Acrobatic gymnastics at the 2001 World Games – Women's group

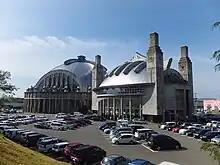
Akita City Gymnasium

The women's competition at the 2001 World Games in Akita was played from 19 to 21 August. 15 acrobatic gymnastics competitors, from 5 nations, participated in the tournament. The acrobatic gymnastics competition took place at Akita City Gymnasium in Akita, Japan.